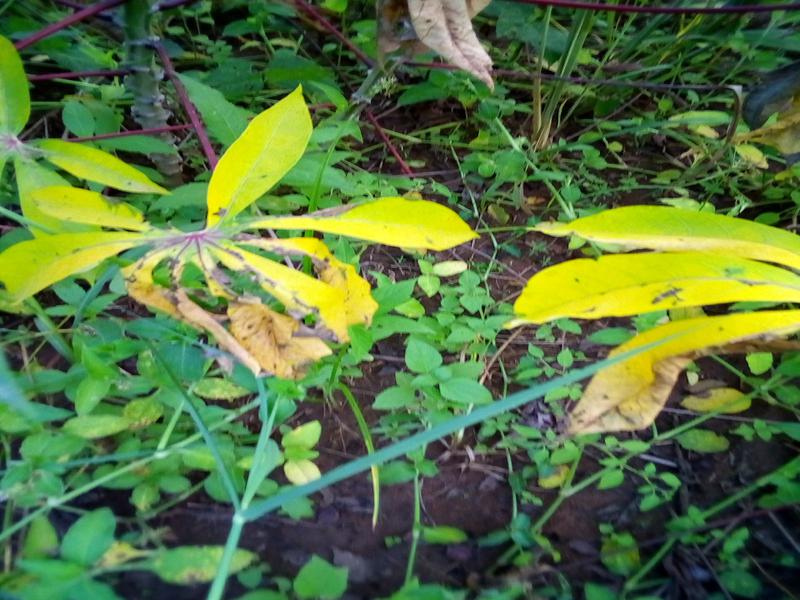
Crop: cassava
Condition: bacterial_blight